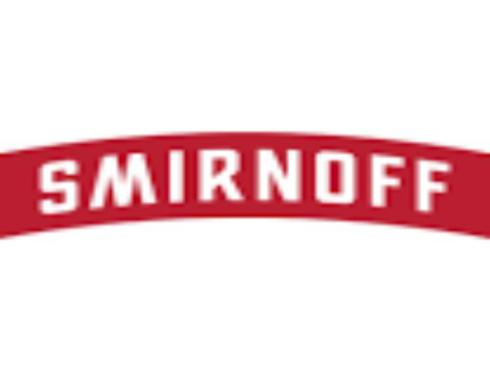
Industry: Food